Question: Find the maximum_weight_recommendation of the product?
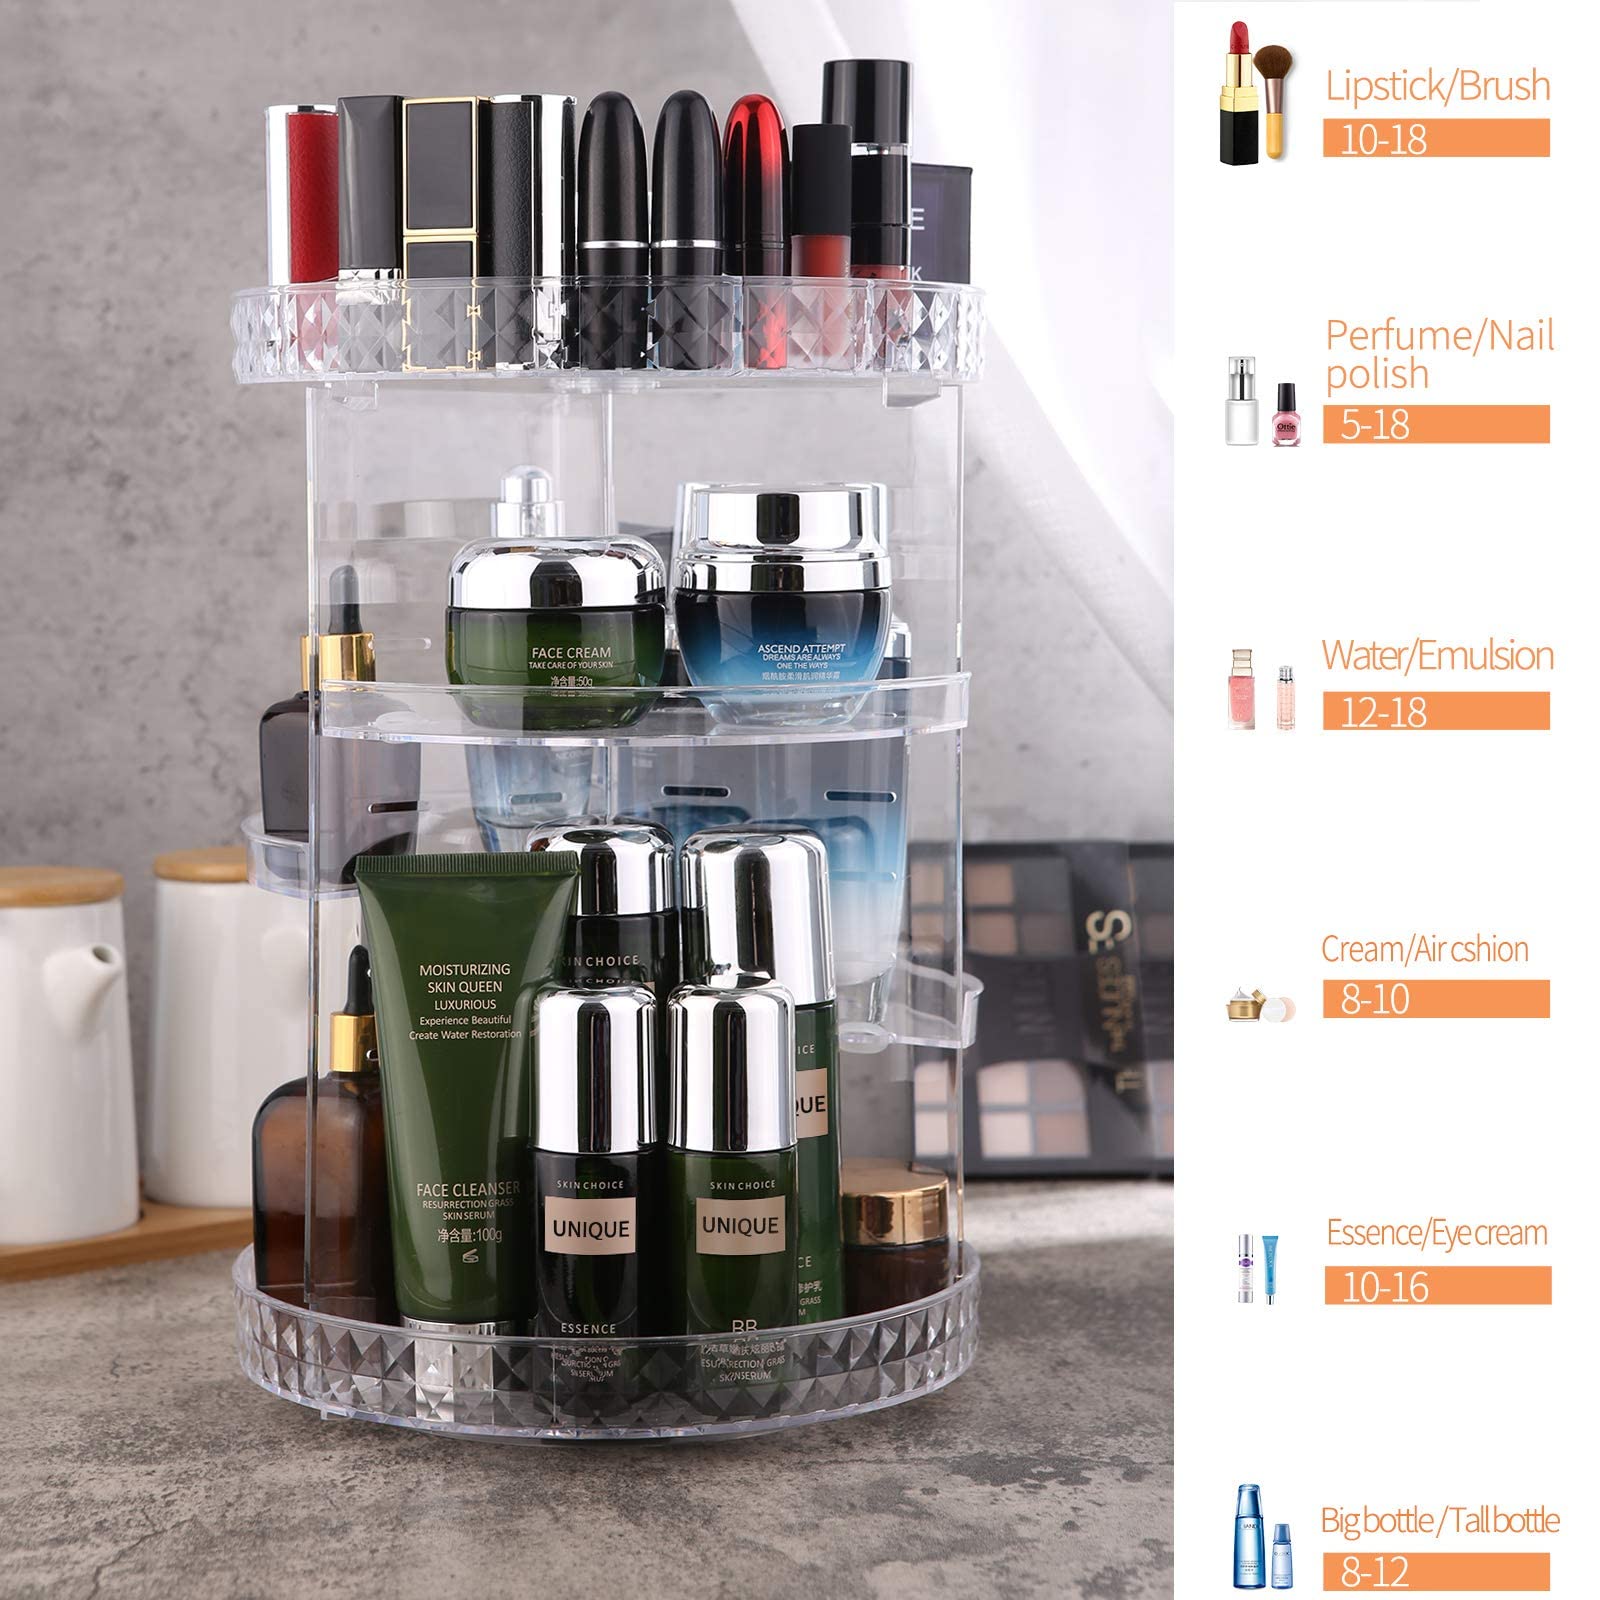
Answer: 100.0 gram